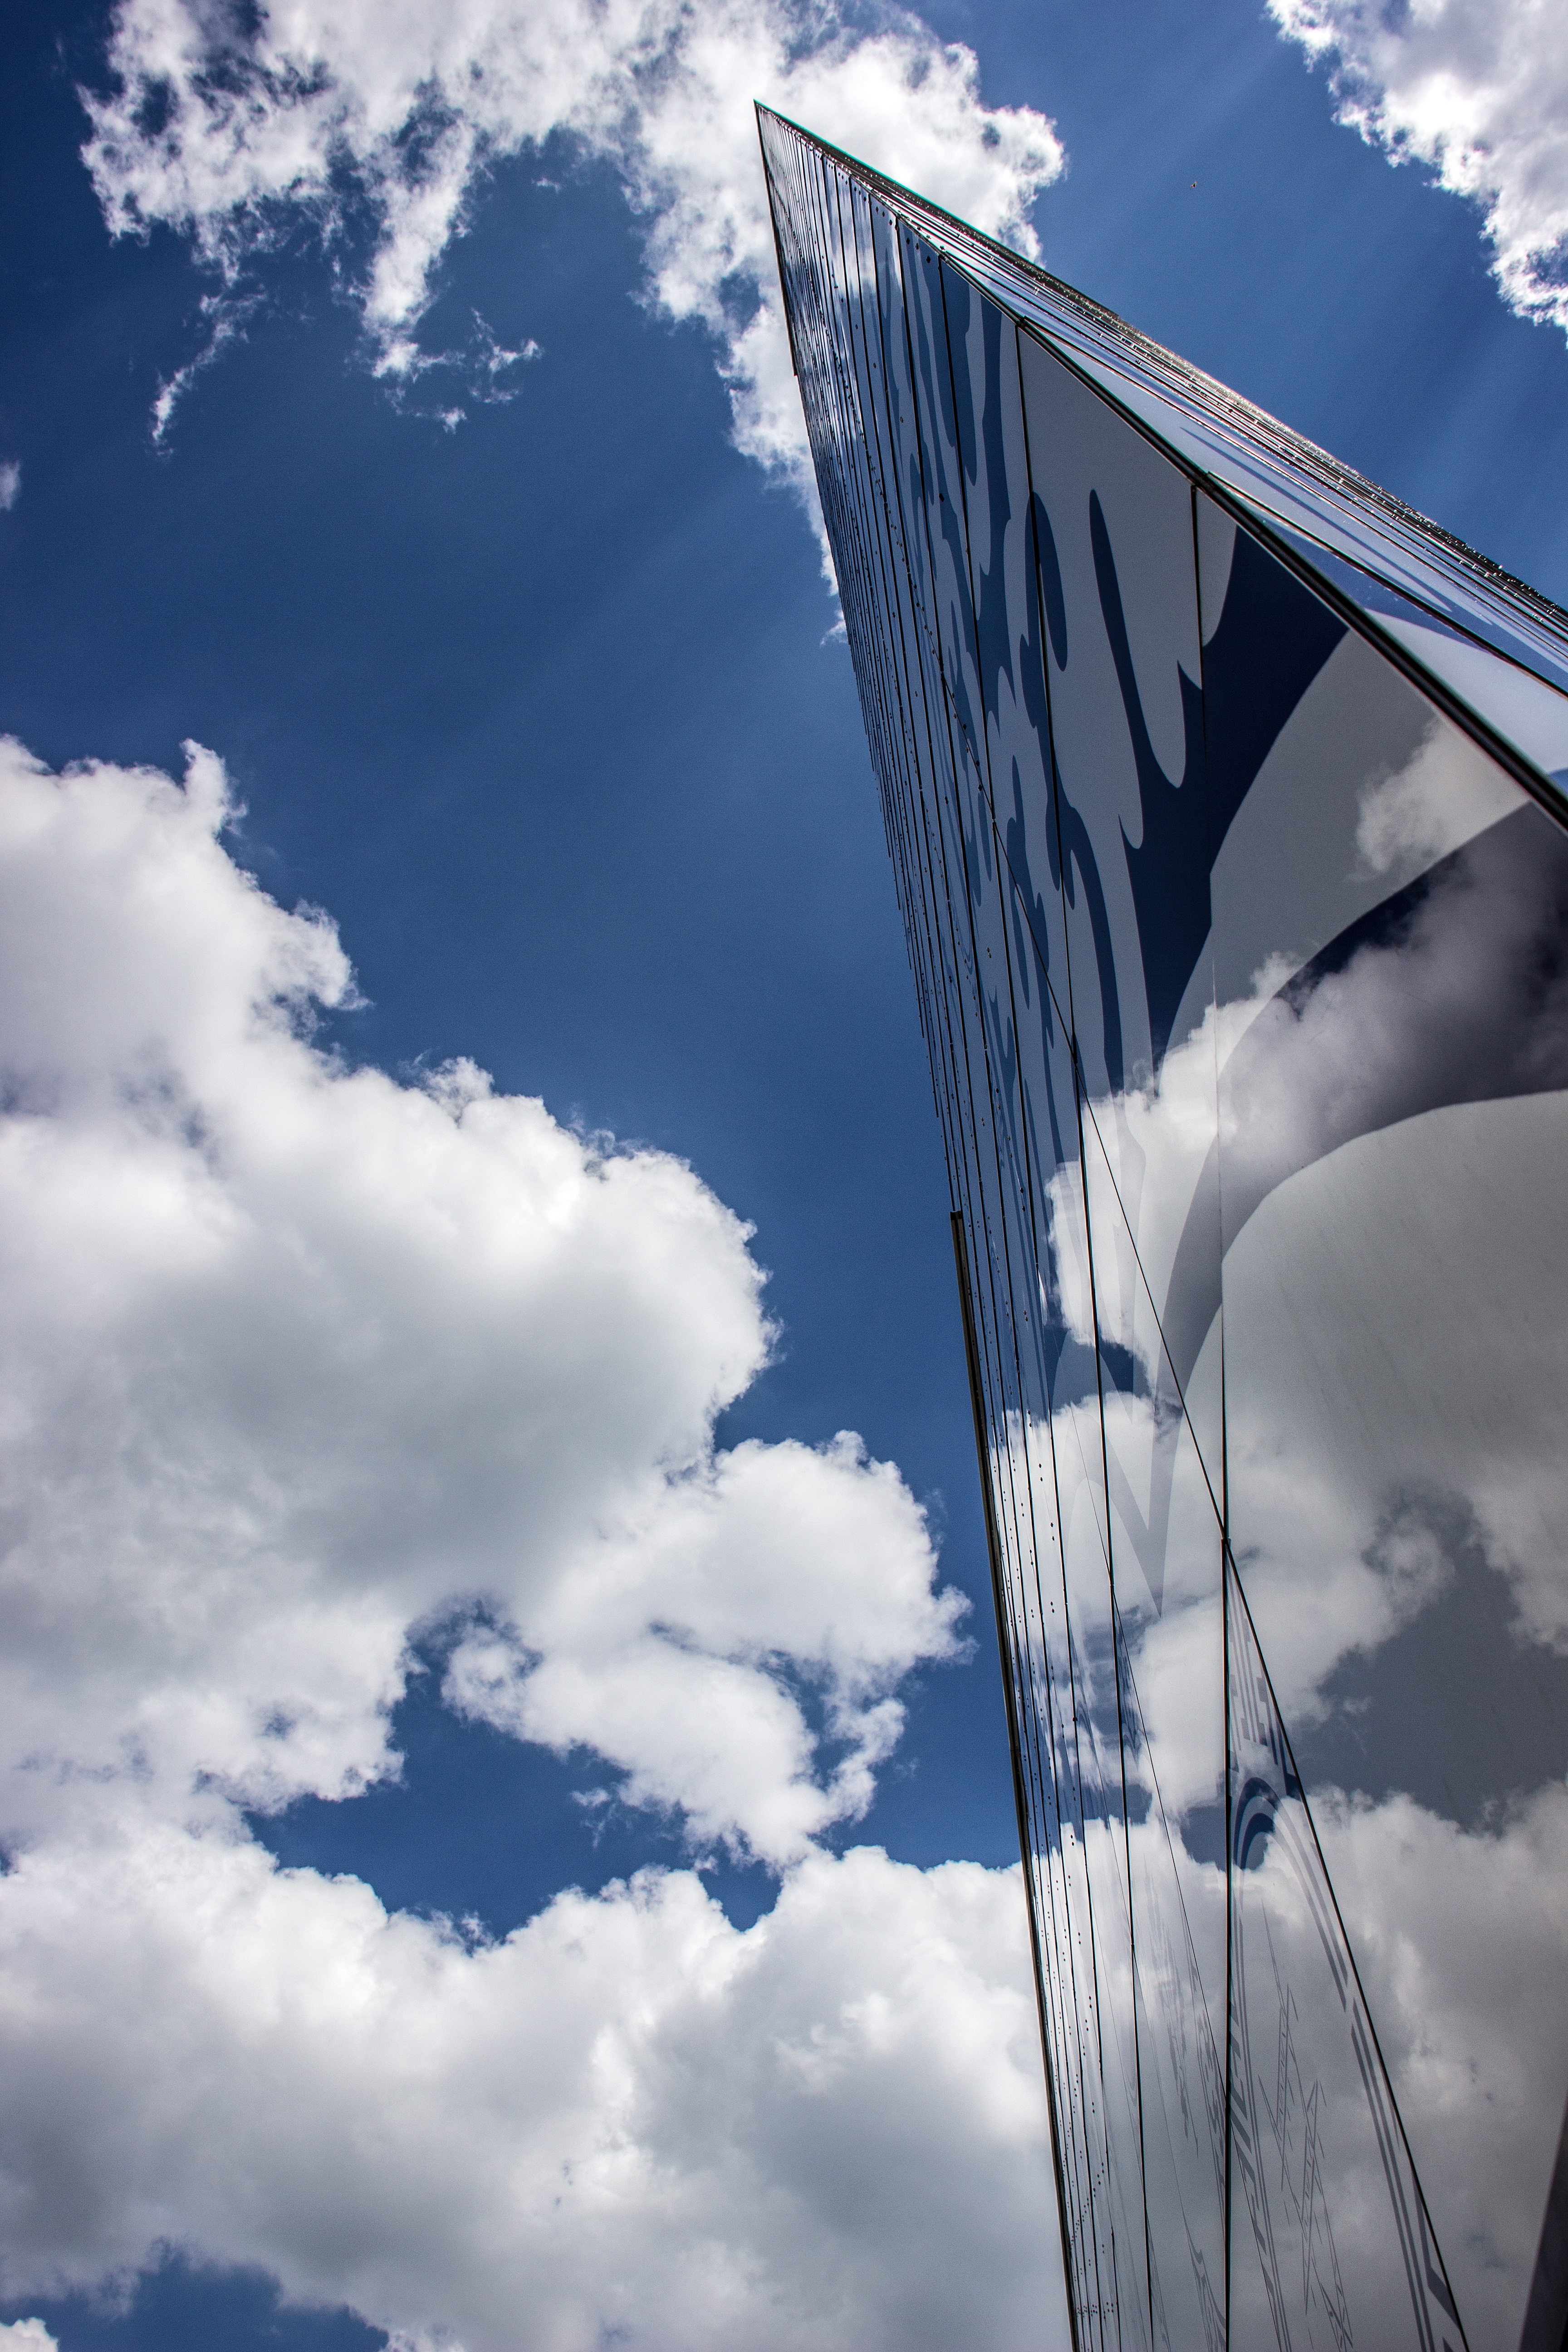
cloud, architecture, sky, sunlight, wind, skyscraper, line, reflection, tower, mast, blue, tower block, historical, meteorological phenomenon, city buildings, enschede, atmosphere of earth